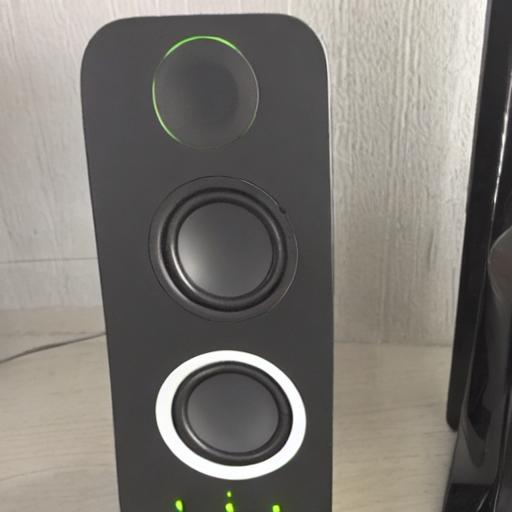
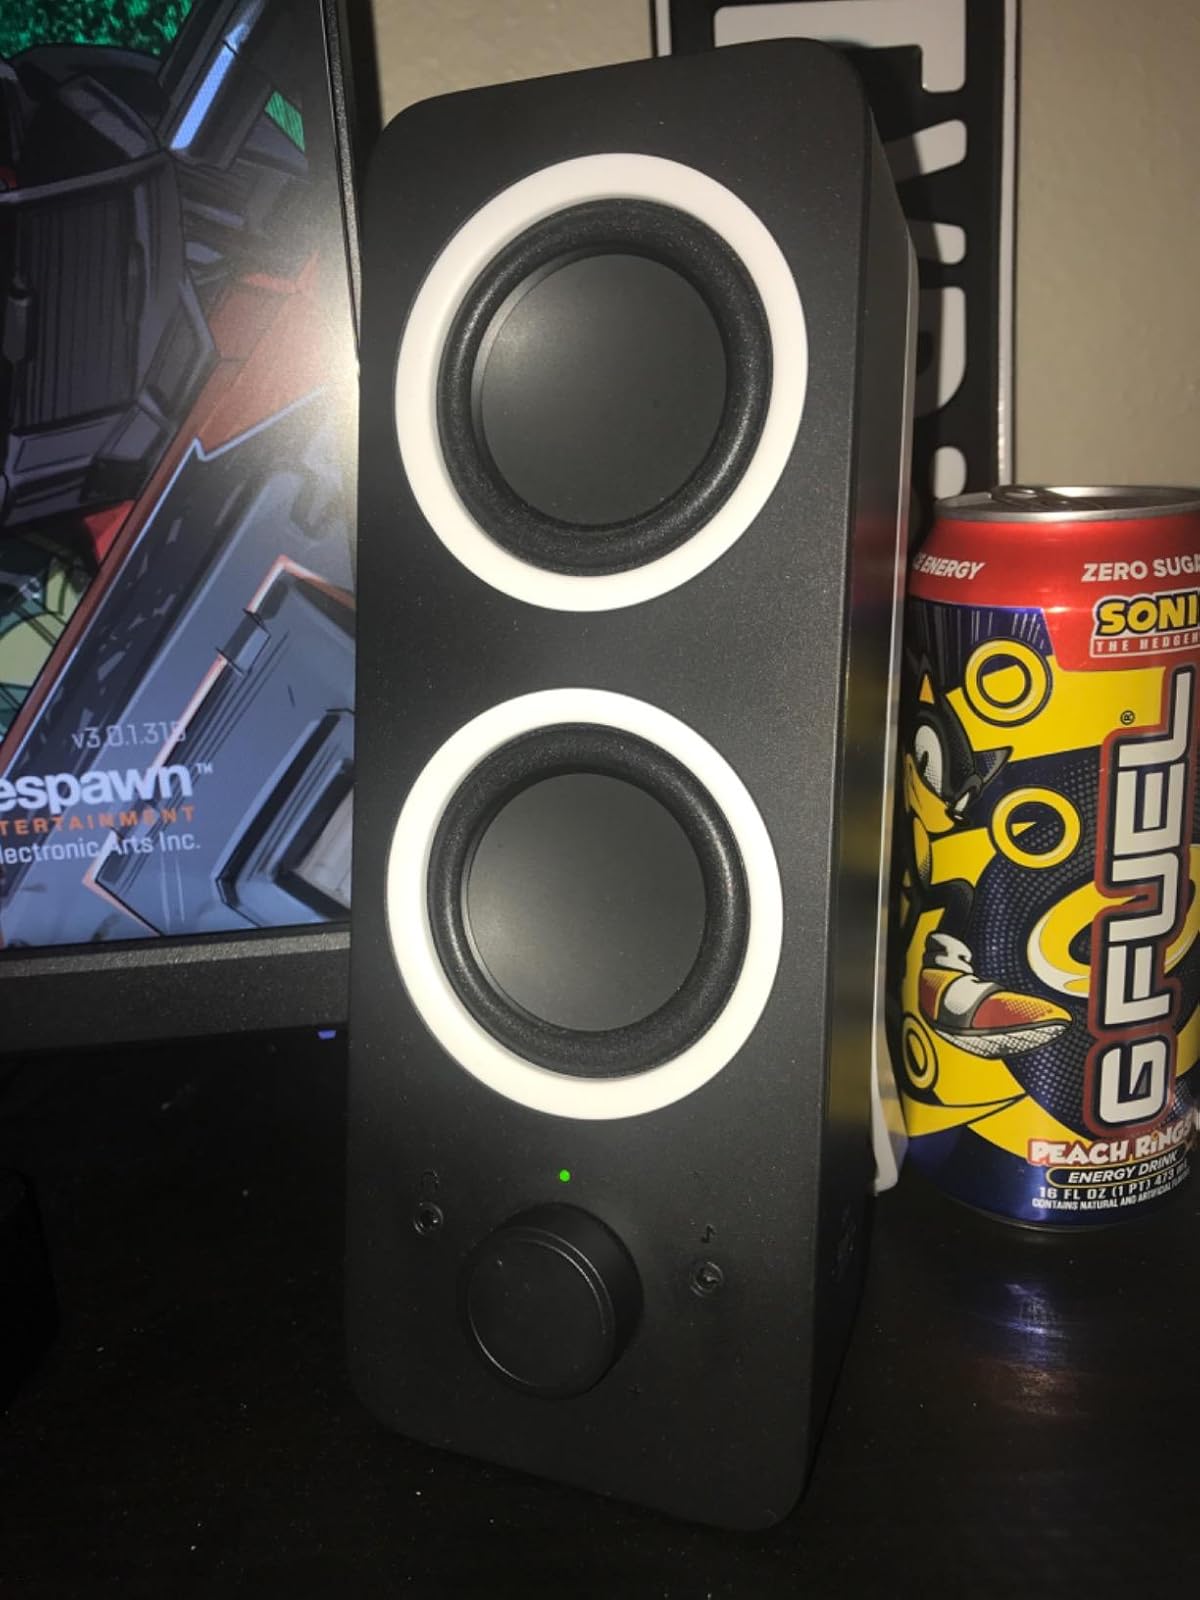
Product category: speaker
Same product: no